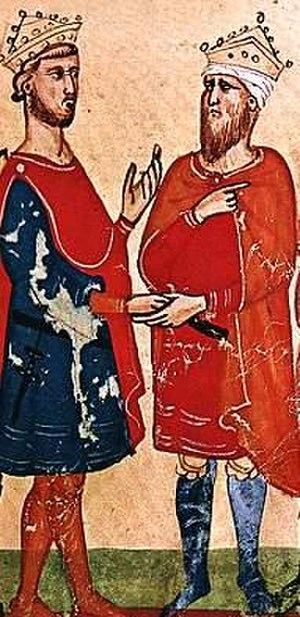
Le Sultanat ayyoubide fut un sultanat dirigé par la dynastie ayyoubide qui régna sur l'ancien califat fatimide de 1171 à 1341, notamment sous l'impulsion de Saladin qui en fut le premier Sultan.
La dynastie musulmane des Ayyoubides ou Ayyubides est une famille kurde et descendante d’Ayyoub. À l’origine ce sont des officiers des émirs Zengi puis Nur ad-Din. Ensuite, Saladin prend le pouvoir en Égypte en 1170, puis unifie la Syrie contre les Francs, avant de conquérir la plus grande partie des États latins d'Orient. Après lui, les sultans Al-Adel et Al-Kâmil règnent en Égypte jusqu’en 1250, tandis que d’autres princes ayyoubides se succèdent en Syrie jusqu’en 1260 et au Yémen jusqu’en 1229.
Frédéric de Hohenstaufen, né le 26 décembre 1194 à Jesi près d'Ancône et mort le 13 décembre 1250 à Fiorentino en Capitanate, régna sur le Saint-Empire de 1215 à 1250. Il fut roi de Germanie, roi de Sicile, roi de Provence-Bourgogne, et roi de Jérusalem.